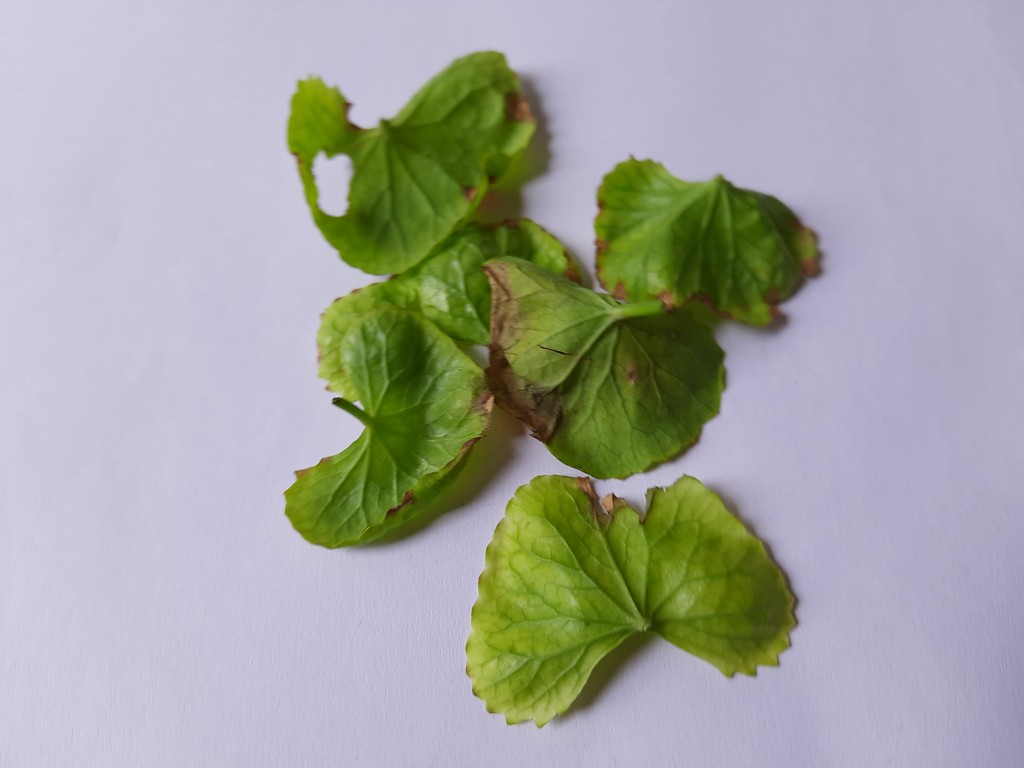
Label: Unhealthy